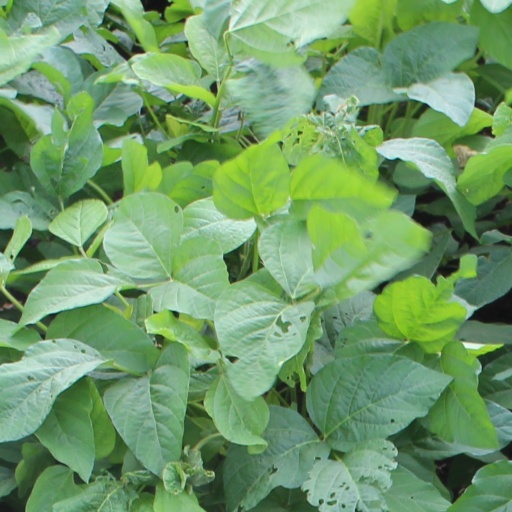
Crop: soybean